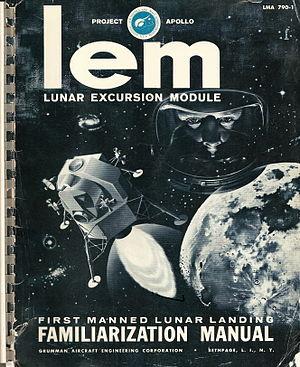
Le module lunaire ou LEM ou LM est le véhicule spatial utilisé dans le cadre du programme spatial américain Apollo pour débarquer des hommes sur la Lune. Son rôle est de faire atterrir sur la Lune deux des trois membres d'équipage du vaisseau Apollo avec des équipements scientifiques, de leur permettre d'y séjourner de deux à quatre jours avant de décoller pour rejoindre le module de commande et de service, resté en orbite lunaire et chargé de ramener l'équipage sur Terre.